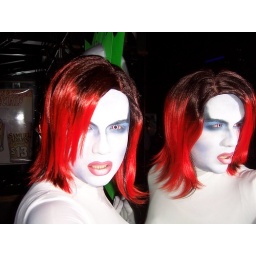
SAL-E at home in front of the mirror on 10-31-2006